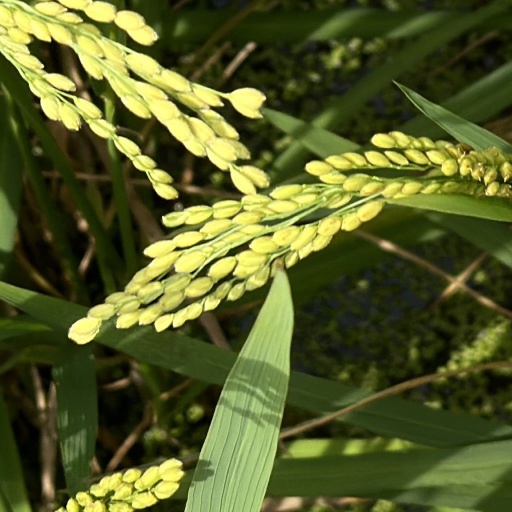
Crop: rice